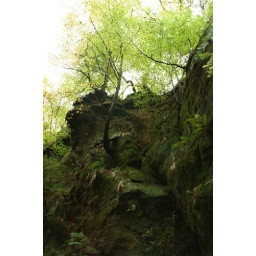
most of the trees above are on overhanging pieces of rock